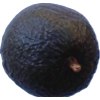
Label: black_avocado